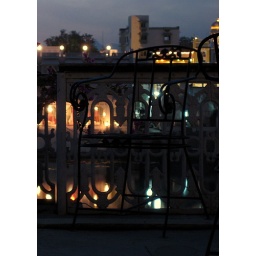
chair on a roof by a railing beside the river.